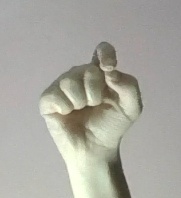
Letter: fa